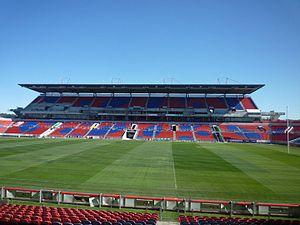
La Coupe du monde féminine de football 2023 est la neuvième édition de la Coupe du monde féminine de football qui se déroule tous les quatre ans. Le tournoi réunira pour la première fois 32 équipes. Il se déroule en Australie et en Nouvelle-Zélande, selon la décision de la FIFA du 25 juin 2020.
La Coupe d'Asie des nations de football de 2015 est la seizième édition de la Coupe d'Asie de football. C'est la première fois que l'Australie organise cette compétition depuis son entrée en 2006 dans la Confédération asiatique de football et c'est aussi la première fois que la Coupe d'Asie est organisée en dehors de l'Asie géographique, l'Australie étant située en Océanie.
Le Newcastle United Jets FC est un club australien de football basé à Newcastle.